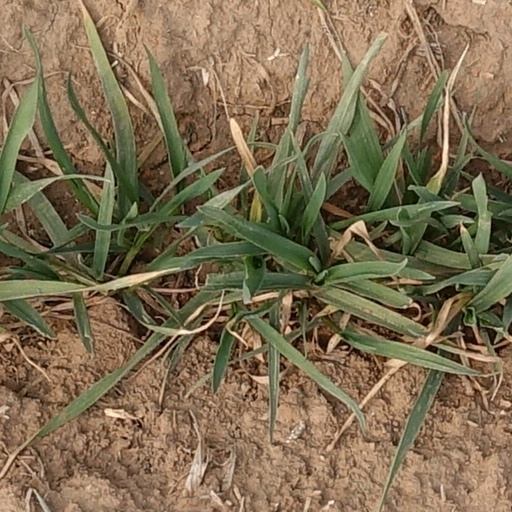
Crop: wheat